Samuel Smith House and Tannery

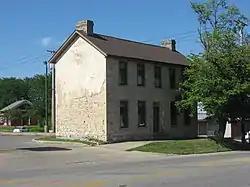
Front and western side

The Samuel Smith House and Tannery is a historic residence in the village of Greenfield, Ohio, United States. Built in the 1820s, it has been named a historic site.